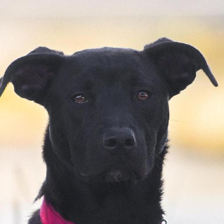
Label: animals